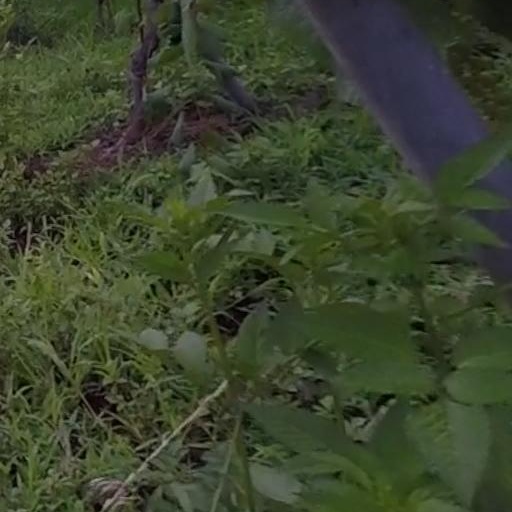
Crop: grape